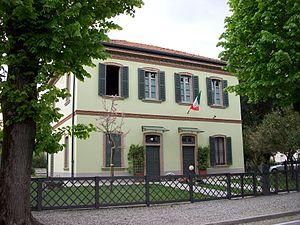
Crespi d'Adda est une cité ouvrière du XIXᵉ siècle de la commune de Capriate San Gervasio, dans la province de Bergame et la région Lombardie en Italie. Depuis 1995, il est inscrit sur la liste du patrimoine mondial de l'humanité établie par l'Unesco.